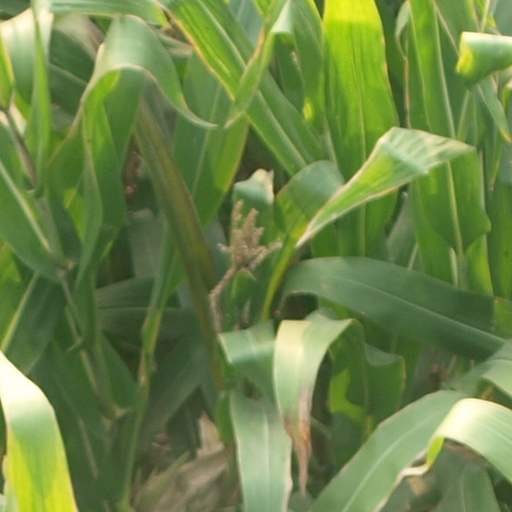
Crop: maize; corn